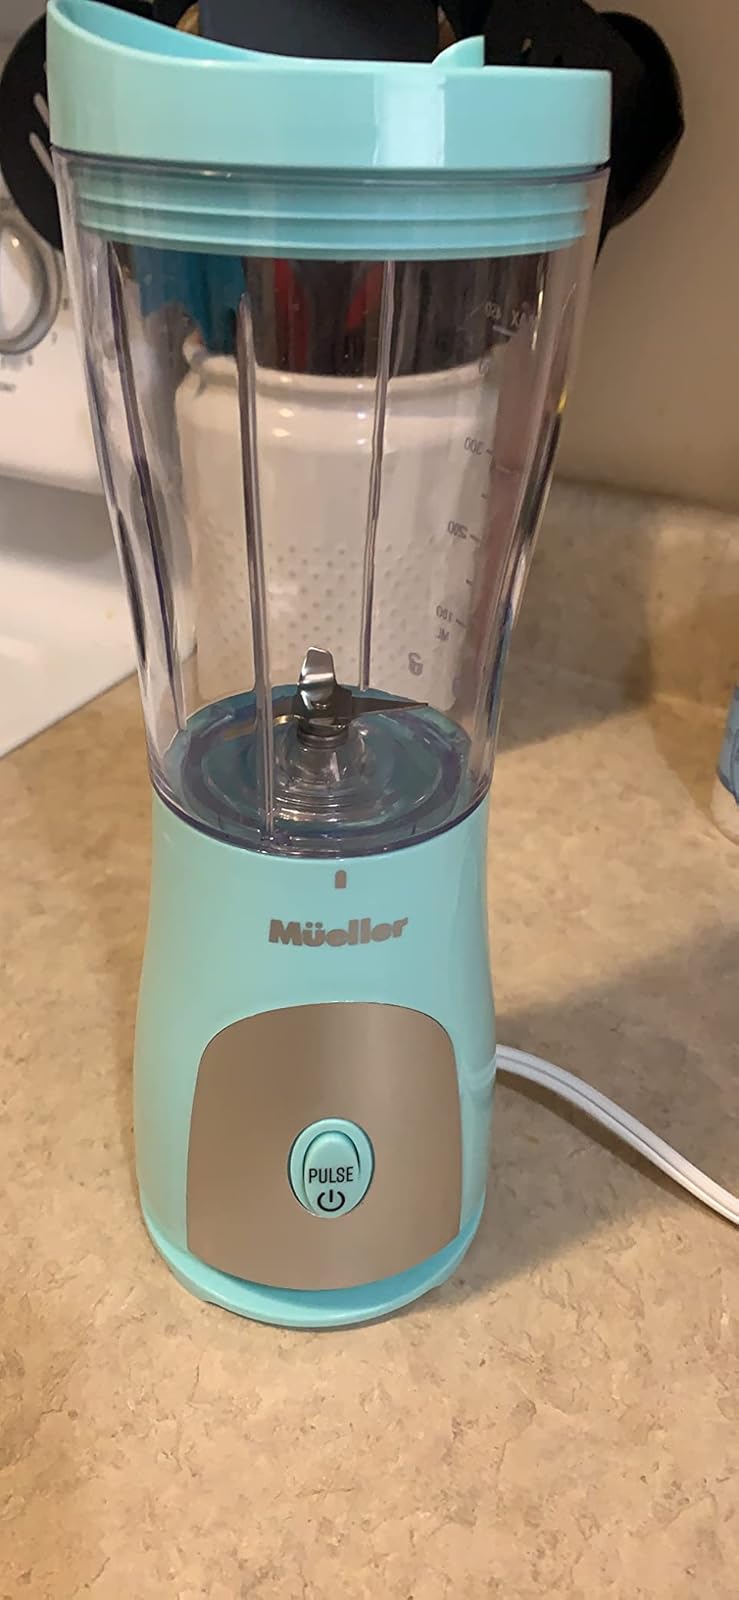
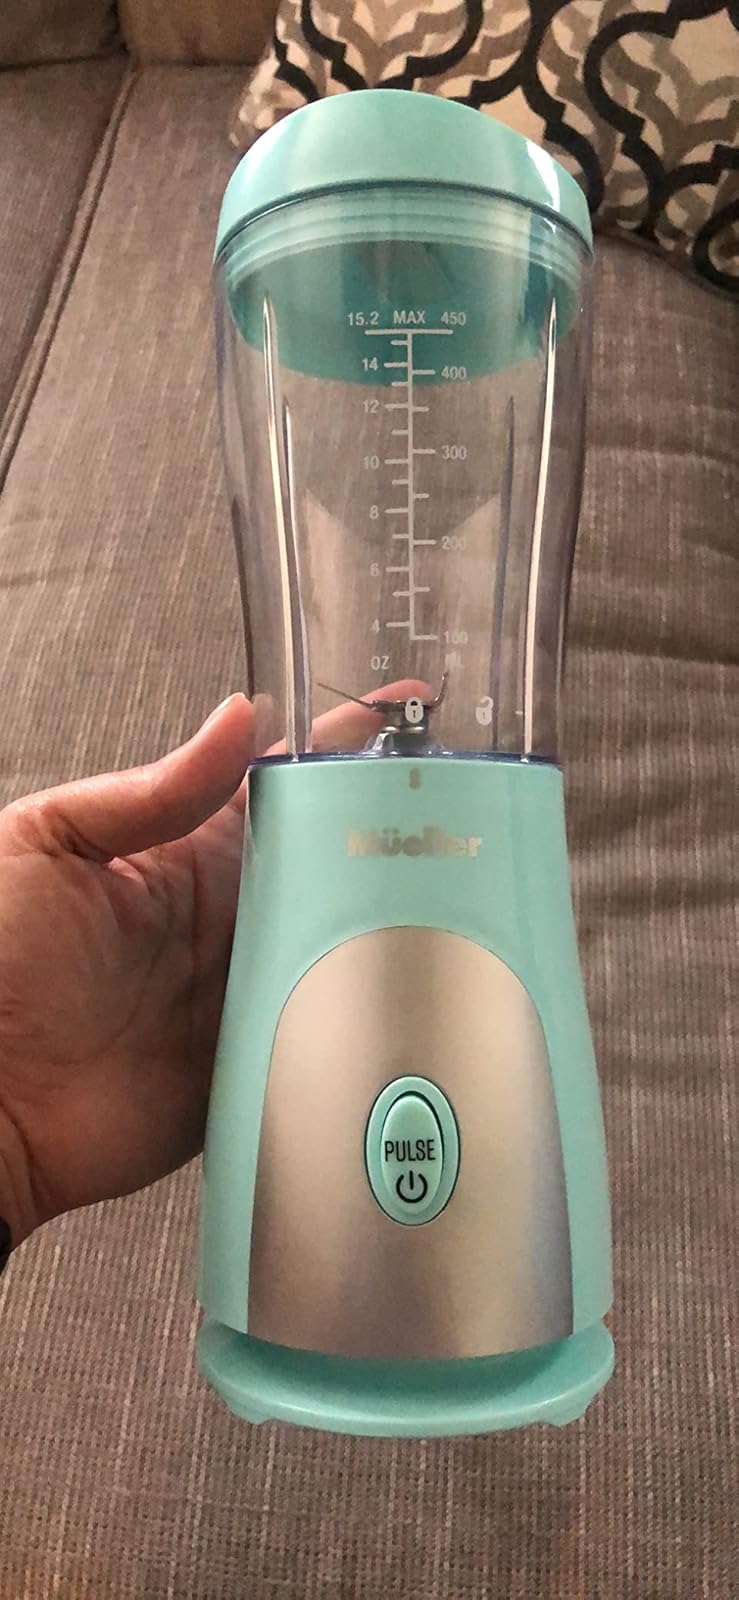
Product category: items_blender
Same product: yes